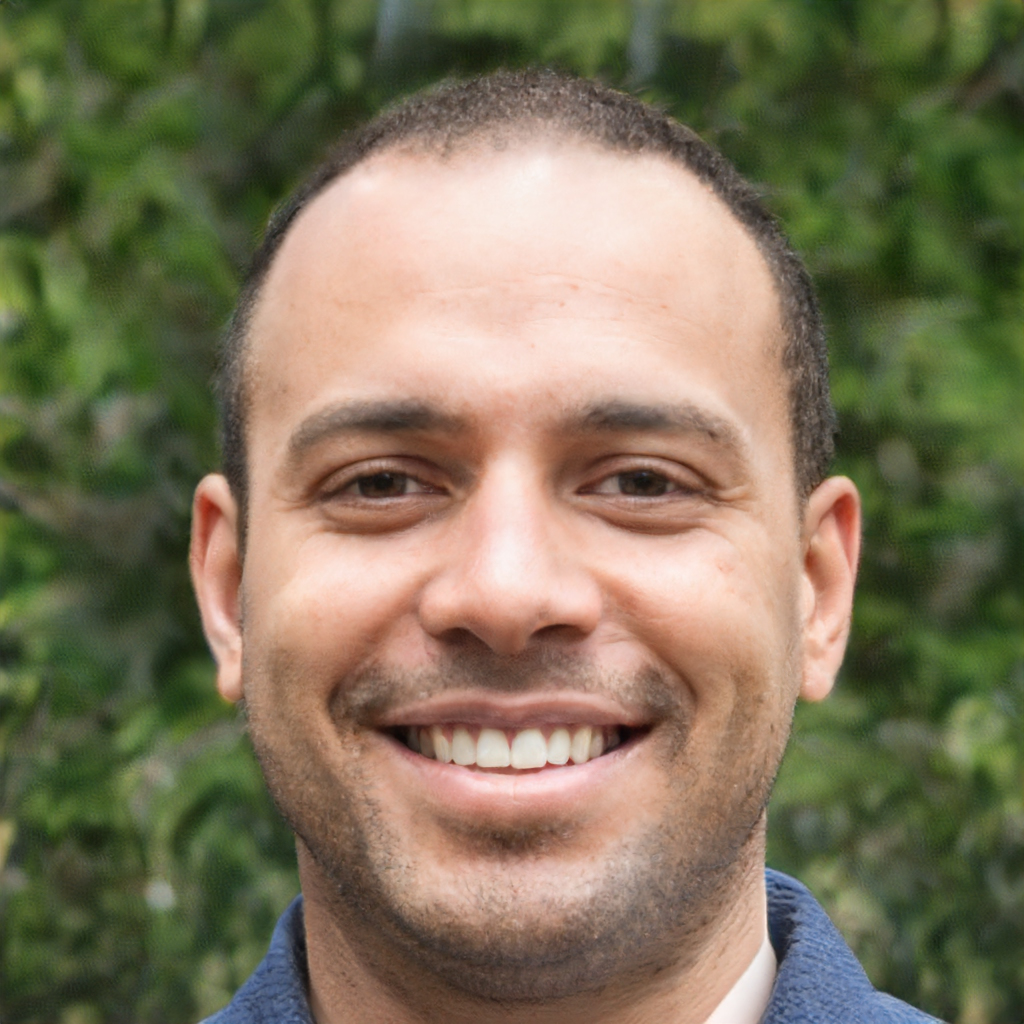
Gender: Male